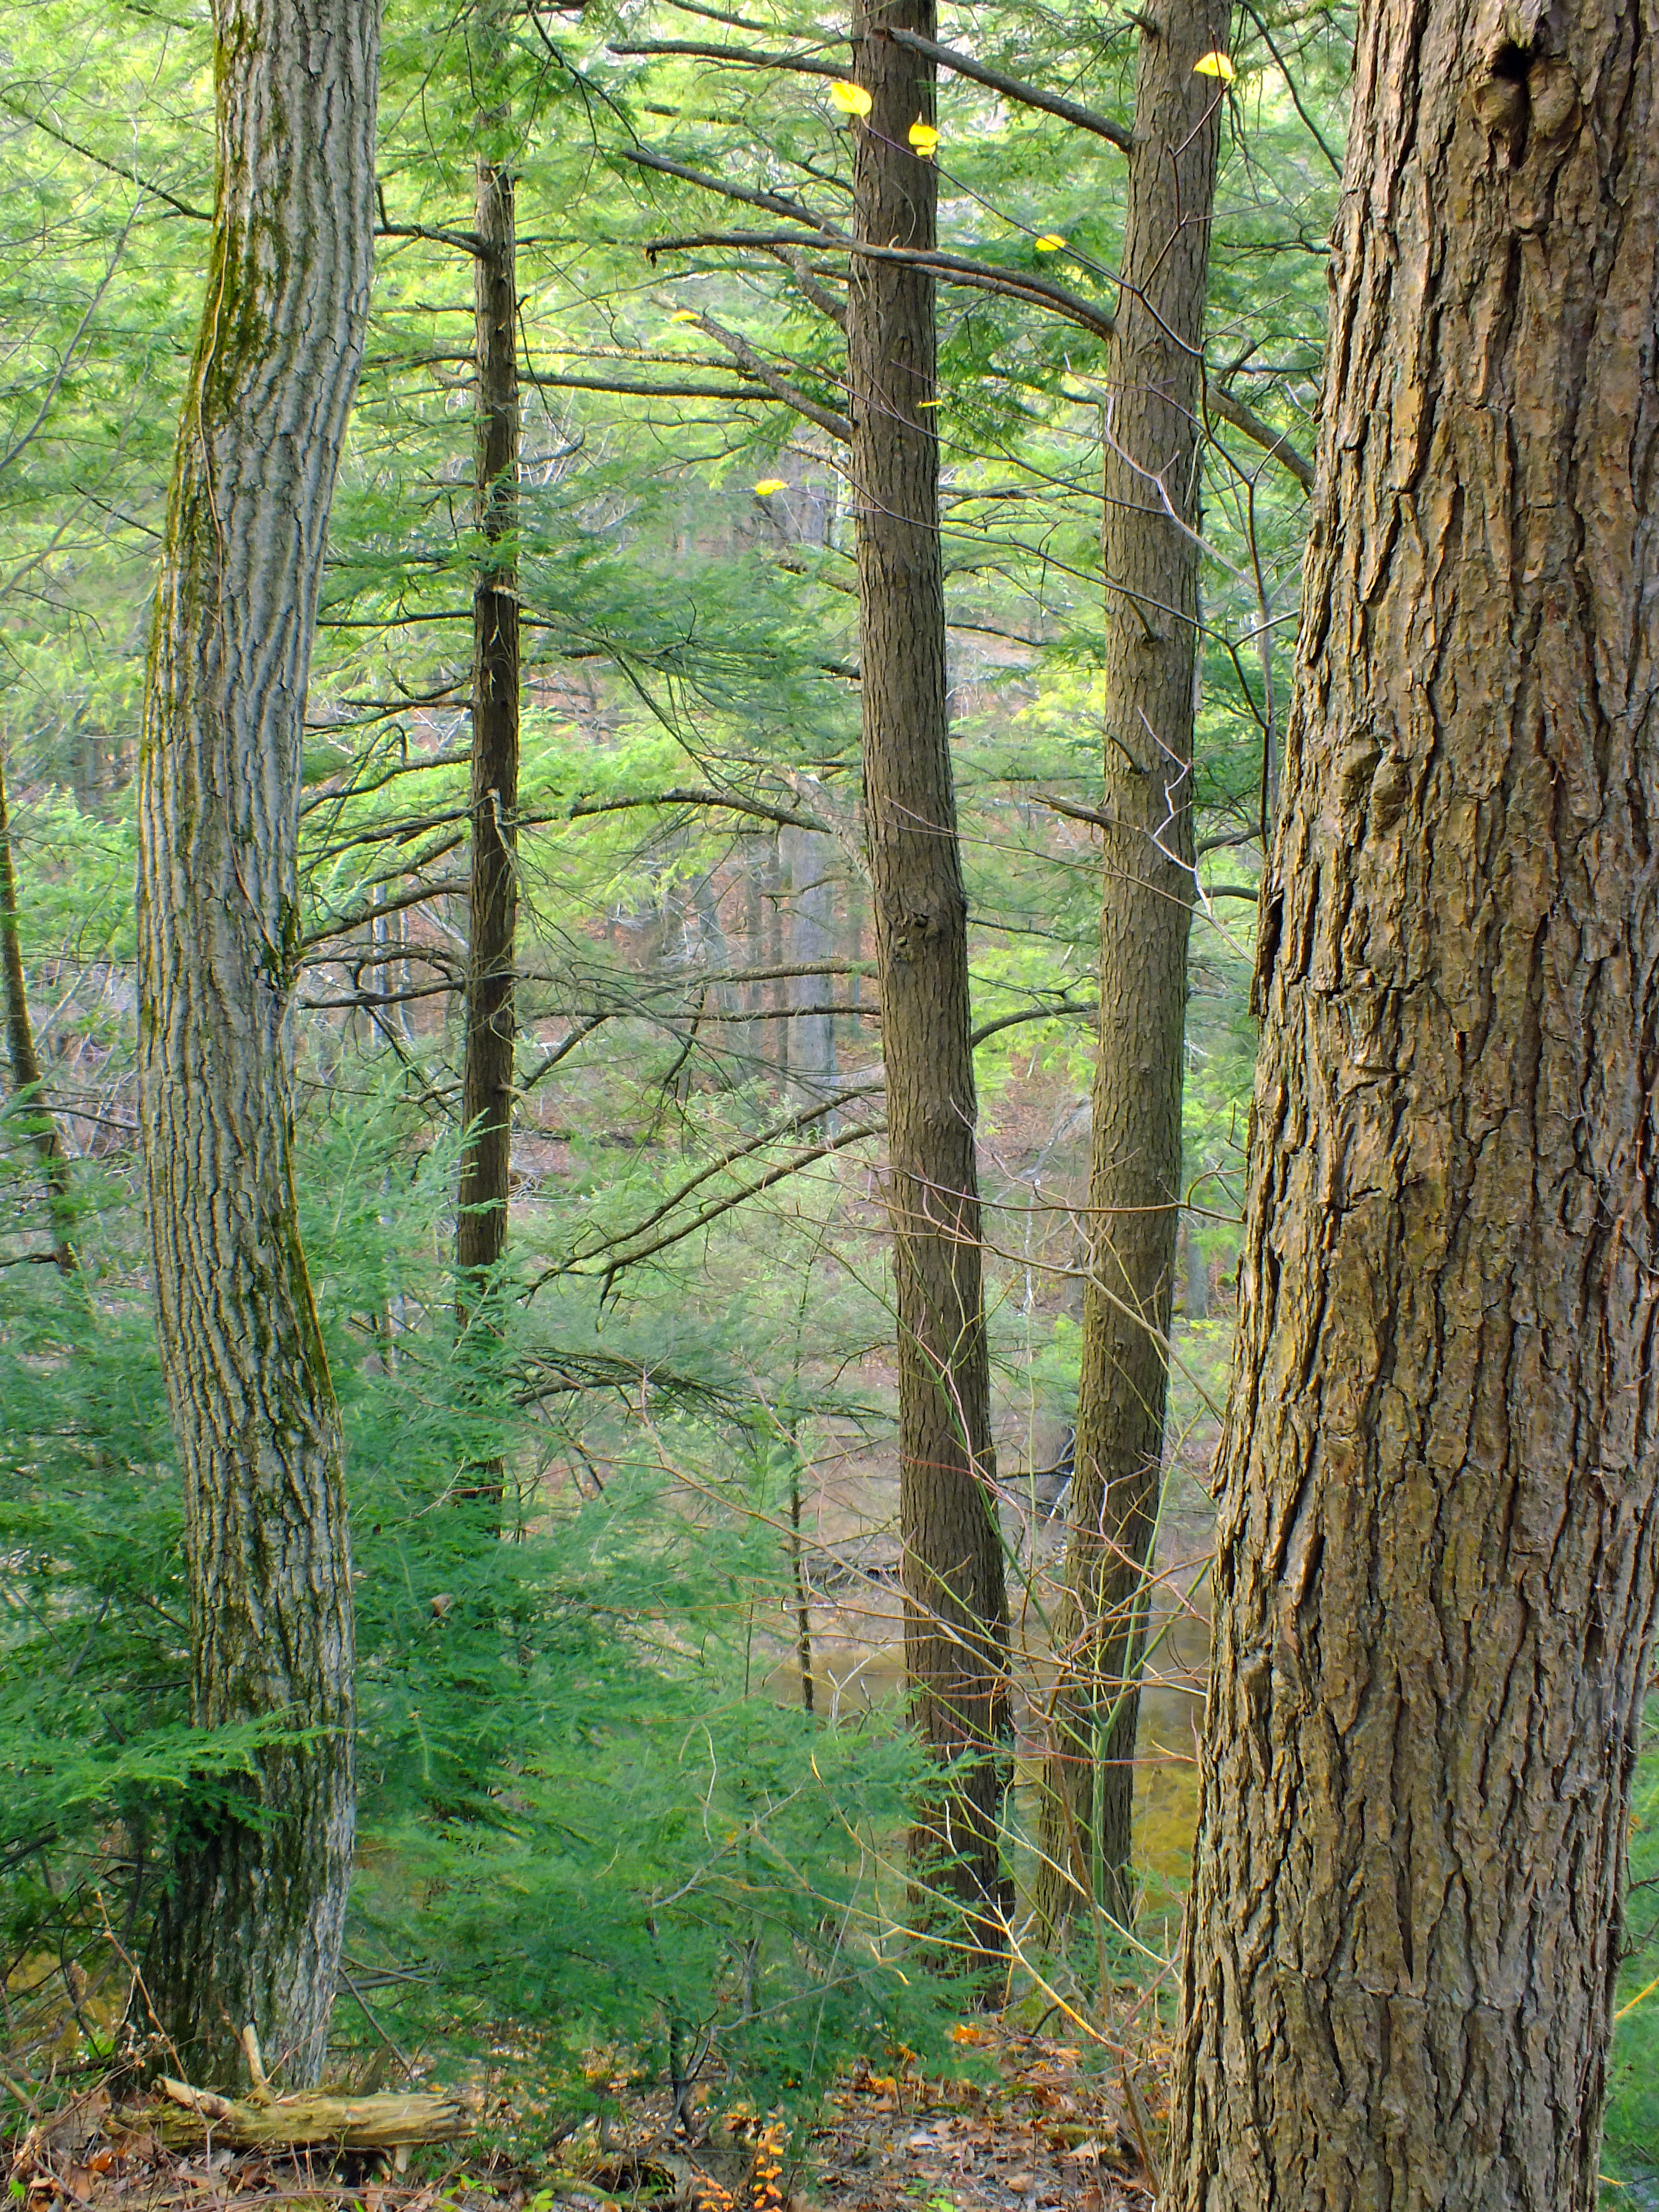
tree, nature, forest, branch, plant, hiking, leaf, trunk, green, autumn, trees, creativecommons, coniferous, spruce, deciduous, hemlocks, easternhemlocks, tsugacanadensis, pennsylvania, lancastercounty, drumoretownship, grove, woodland, habitat, ecosystem, biome, old growth forest, natural environment, woody plant, temperate broadleaf and mixed forest, temperate coniferous forest, land plant